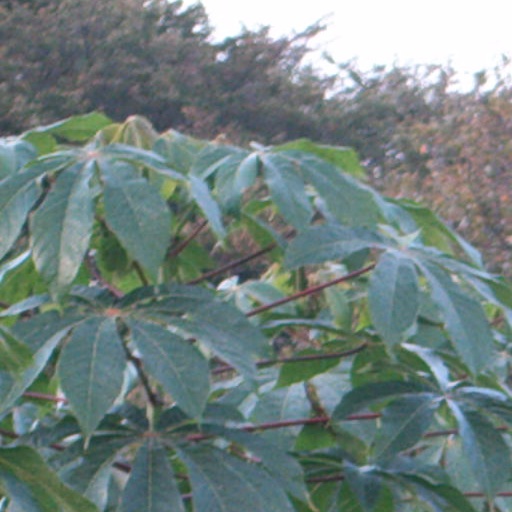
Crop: cassava